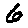
Label: 6